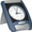
Label: clock